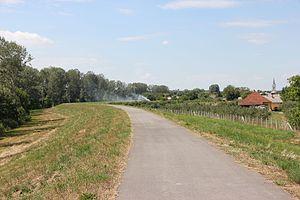
Tiszaszalka est un village et une commune du comitat de Szabolcs-Szatmár-Bereg en Hongrie.